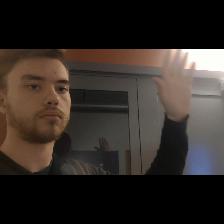
Label: Human